Wellingborough Loco Shed

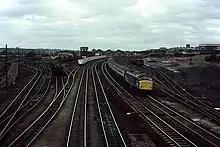
Wellingborough loco shed seen from Finedon Road overbridge. The sidings on the left lead into the sheds

Wellingborough Loco Shed was a stabling point located in Wellingborough, Northamptonshire, England. The depot was situated on the Midland Main Line and was located just north of Wellingborough station.